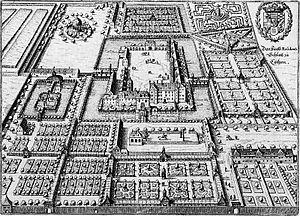
Léopold est prince d'Anhalt-Köthen de 1704 à sa mort.
Jean-Sébastien Bach [ ʒɑ̃sebastjɛ̃ bak], né à Eisenach le 21 mars 1685, mort à Leipzig le 28 juillet 1750, est un musicien, notamment organiste, et compositeur allemand.